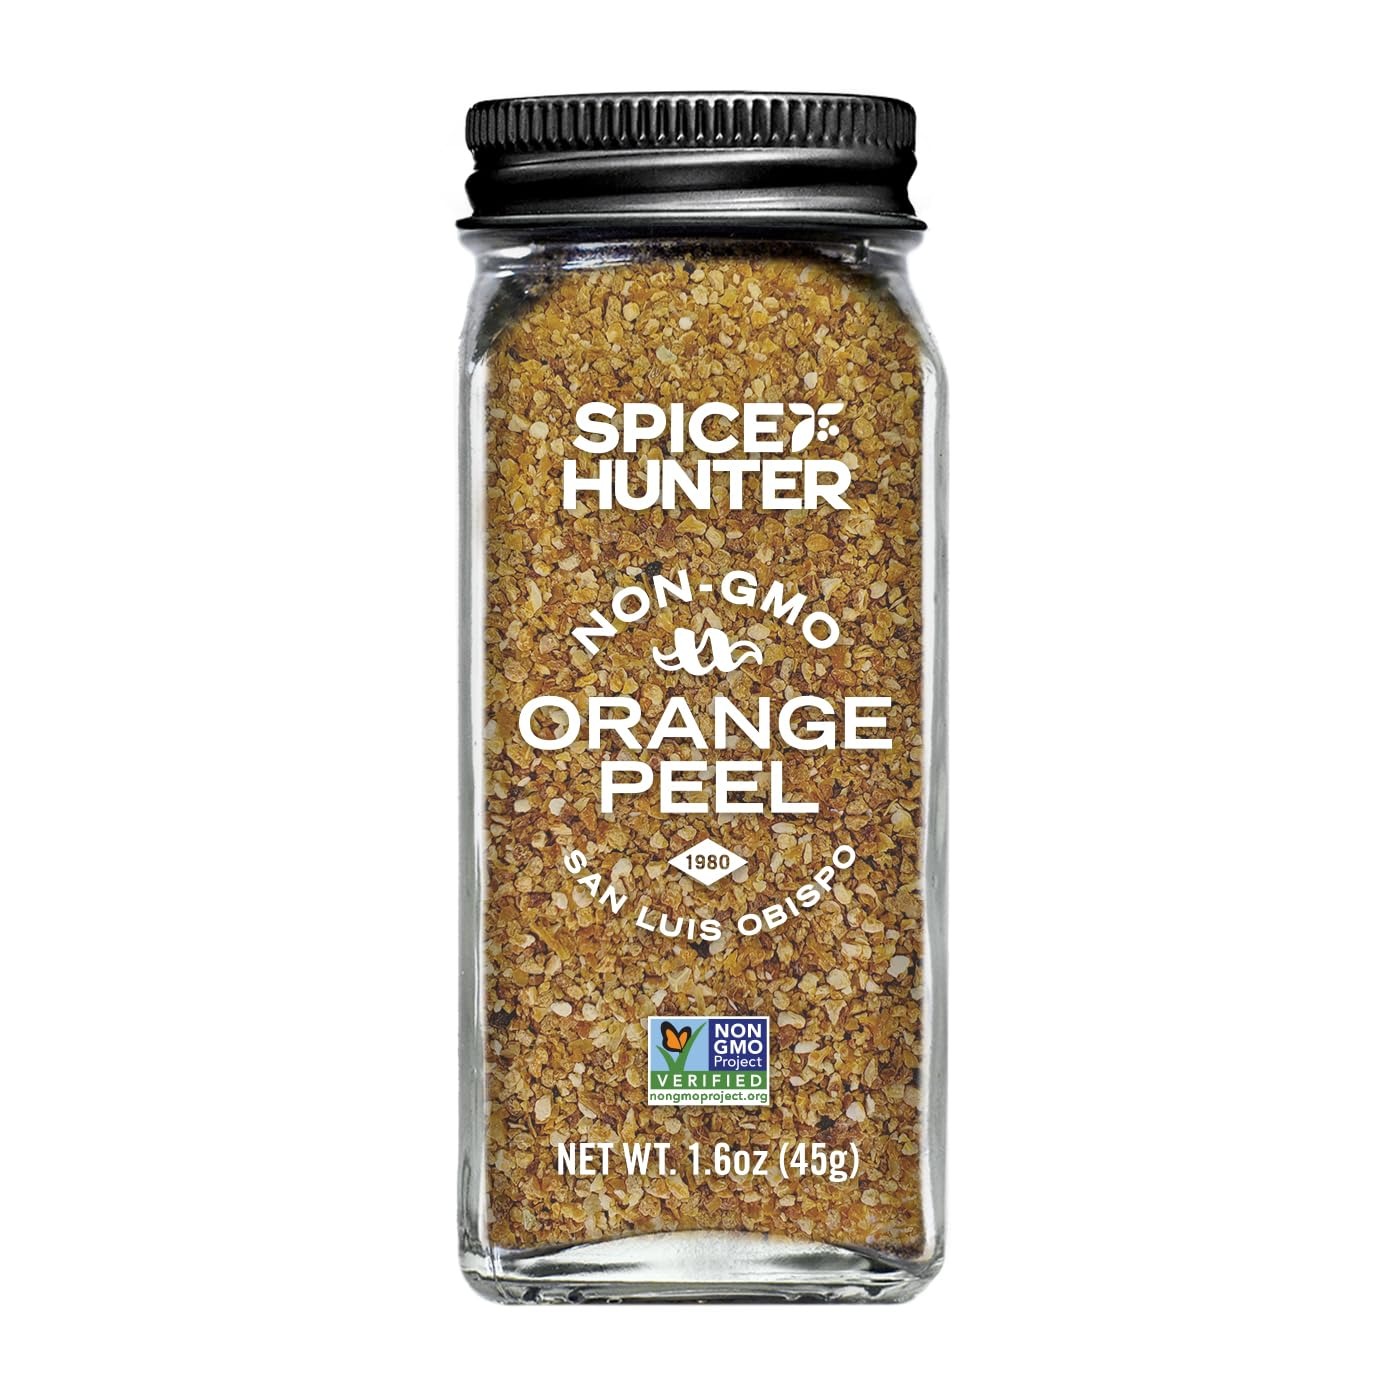
Item Name: The Spice Hunter Orange Peel, Granulated, 1.6-Ounce Jar
Bullet Point 1: Orange Peel, Granulated | Natural | Kosher Certified
Bullet Point 2: Dried natural rind of orange – its flavor is as good as fresh!
Bullet Point 3: Conversion: 1 tsp. of The Spice Hunter Orange Peel is roughly equivalent to 1 Tbsp. of fresh orange zest
Bullet Point 4: A world of flavor awaits. Let the culinary adventure begin.
Bullet Point 5: Crafted by The Spice Hunter.
Value: 1.6
Unit: ounce

Price: 10.43